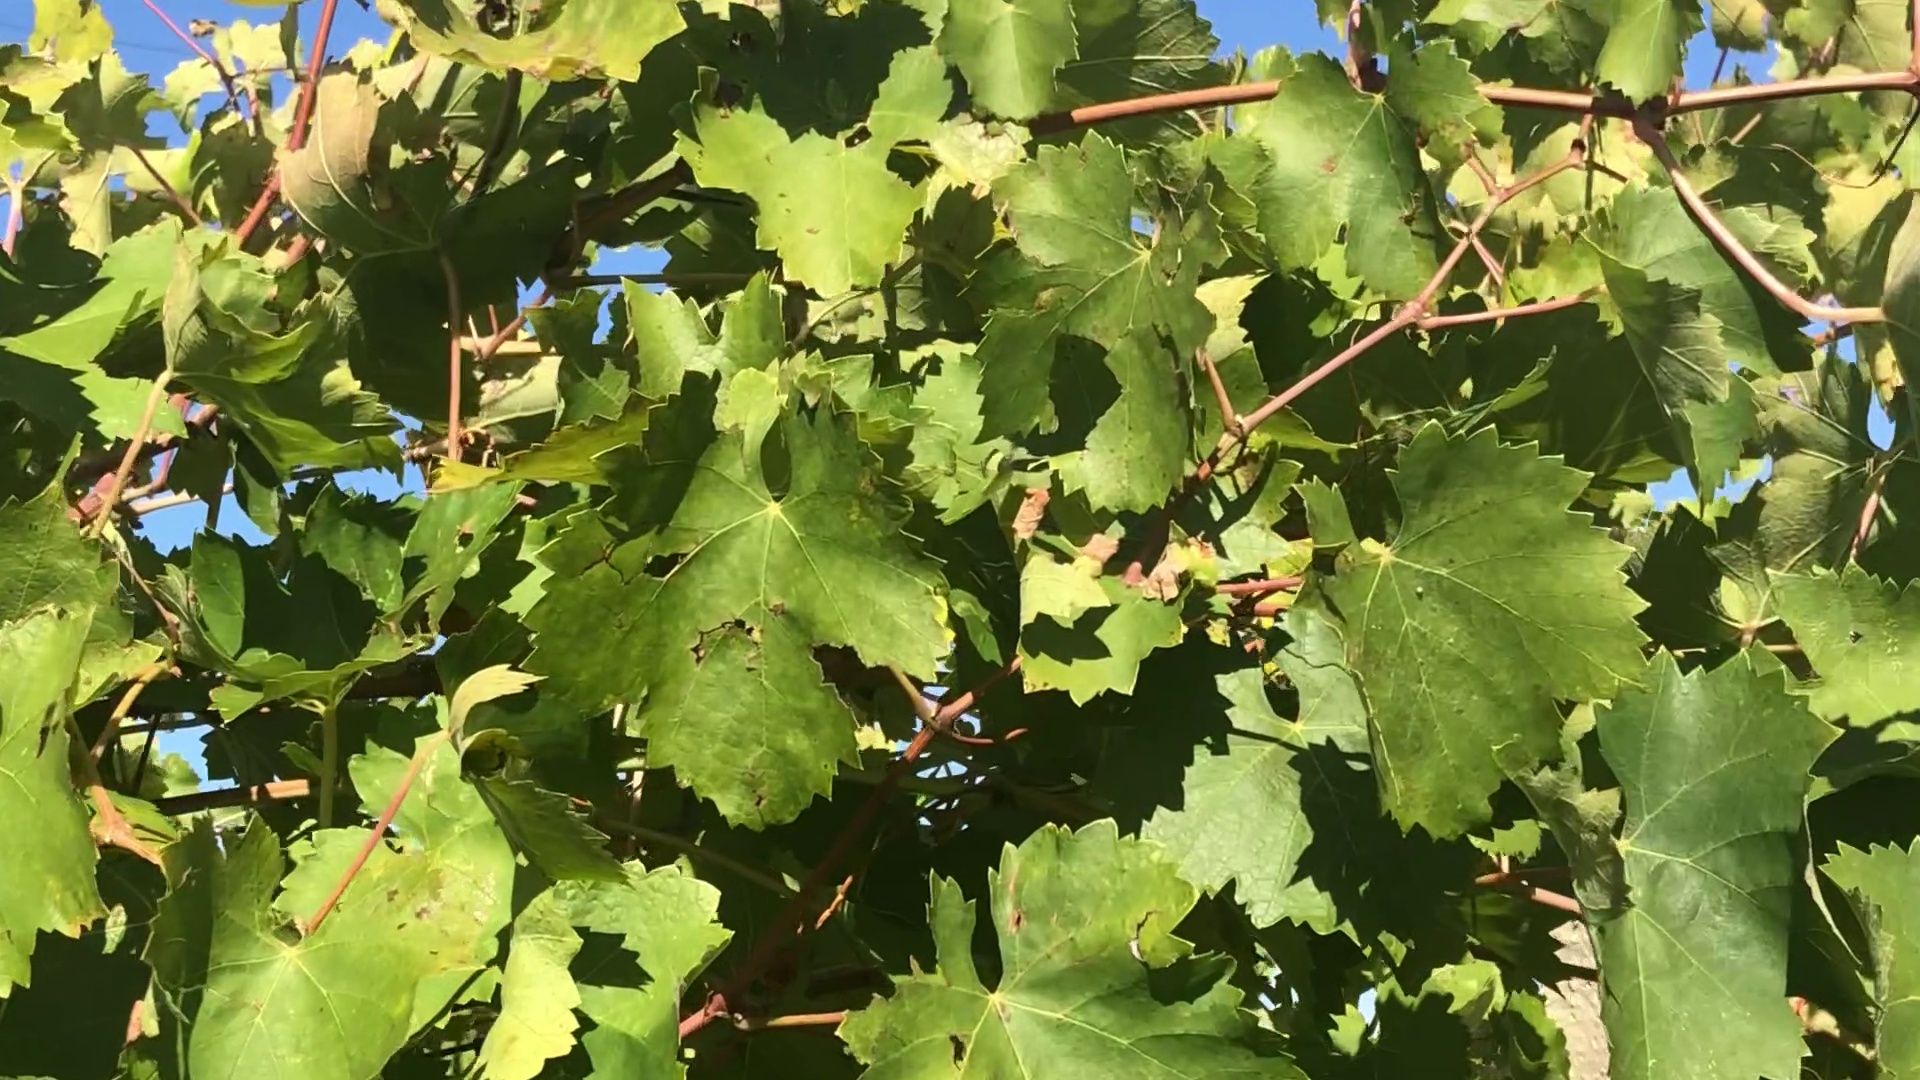
Label: healthy